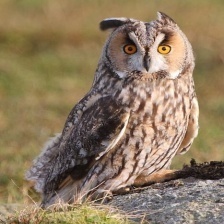
Species: LONG-EARED OWL
Scientific name: ASIO OTUS
ImageNet parent category: great_grey_owl